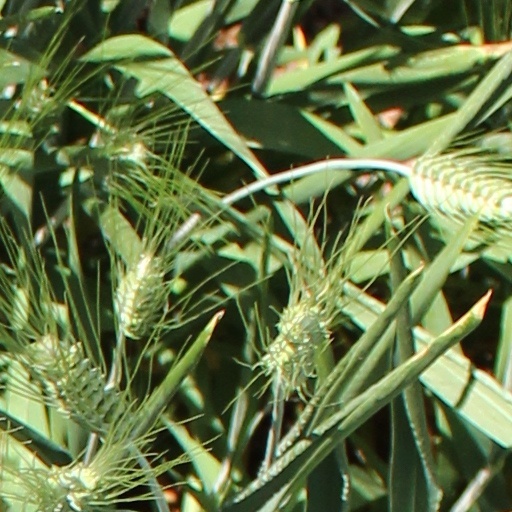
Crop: wheat